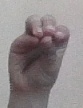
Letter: ha